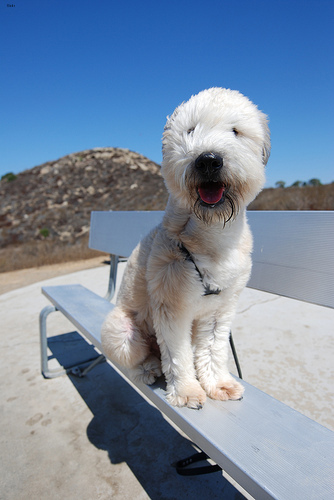
Breed: wheaten terrier